Naypyidaw

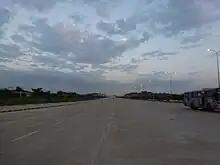
An empty boulevard in Naypyidaw

Naypyidaw Myoma Market is the commercial centre of Naypyidaw. Other shopping areas include Thapye Chaung Market, Junction Centre Naypyidaw and Naypyidaw Wholesale. Junction Centre is the city's first privately operated shopping centre. There are also local markets and a restaurant area.